Emma Goldman

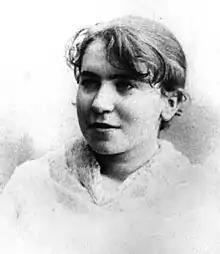
Emma Goldman in 1886

In 1885, her sister Helena made plans to move to New York in the United States to join her sister Lena and her husband. Goldman wanted to join her sister, but their father refused to allow it. Despite Helena's offer to pay for the trip, Abraham turned a deaf ear to their pleas. Desperate, Goldman threatened to throw herself into the Neva River if she could not go. Their father finally agreed. On December 29, 1885, Helena and Emma arrived at New York City's Castle Garden, the entry for immigrants.